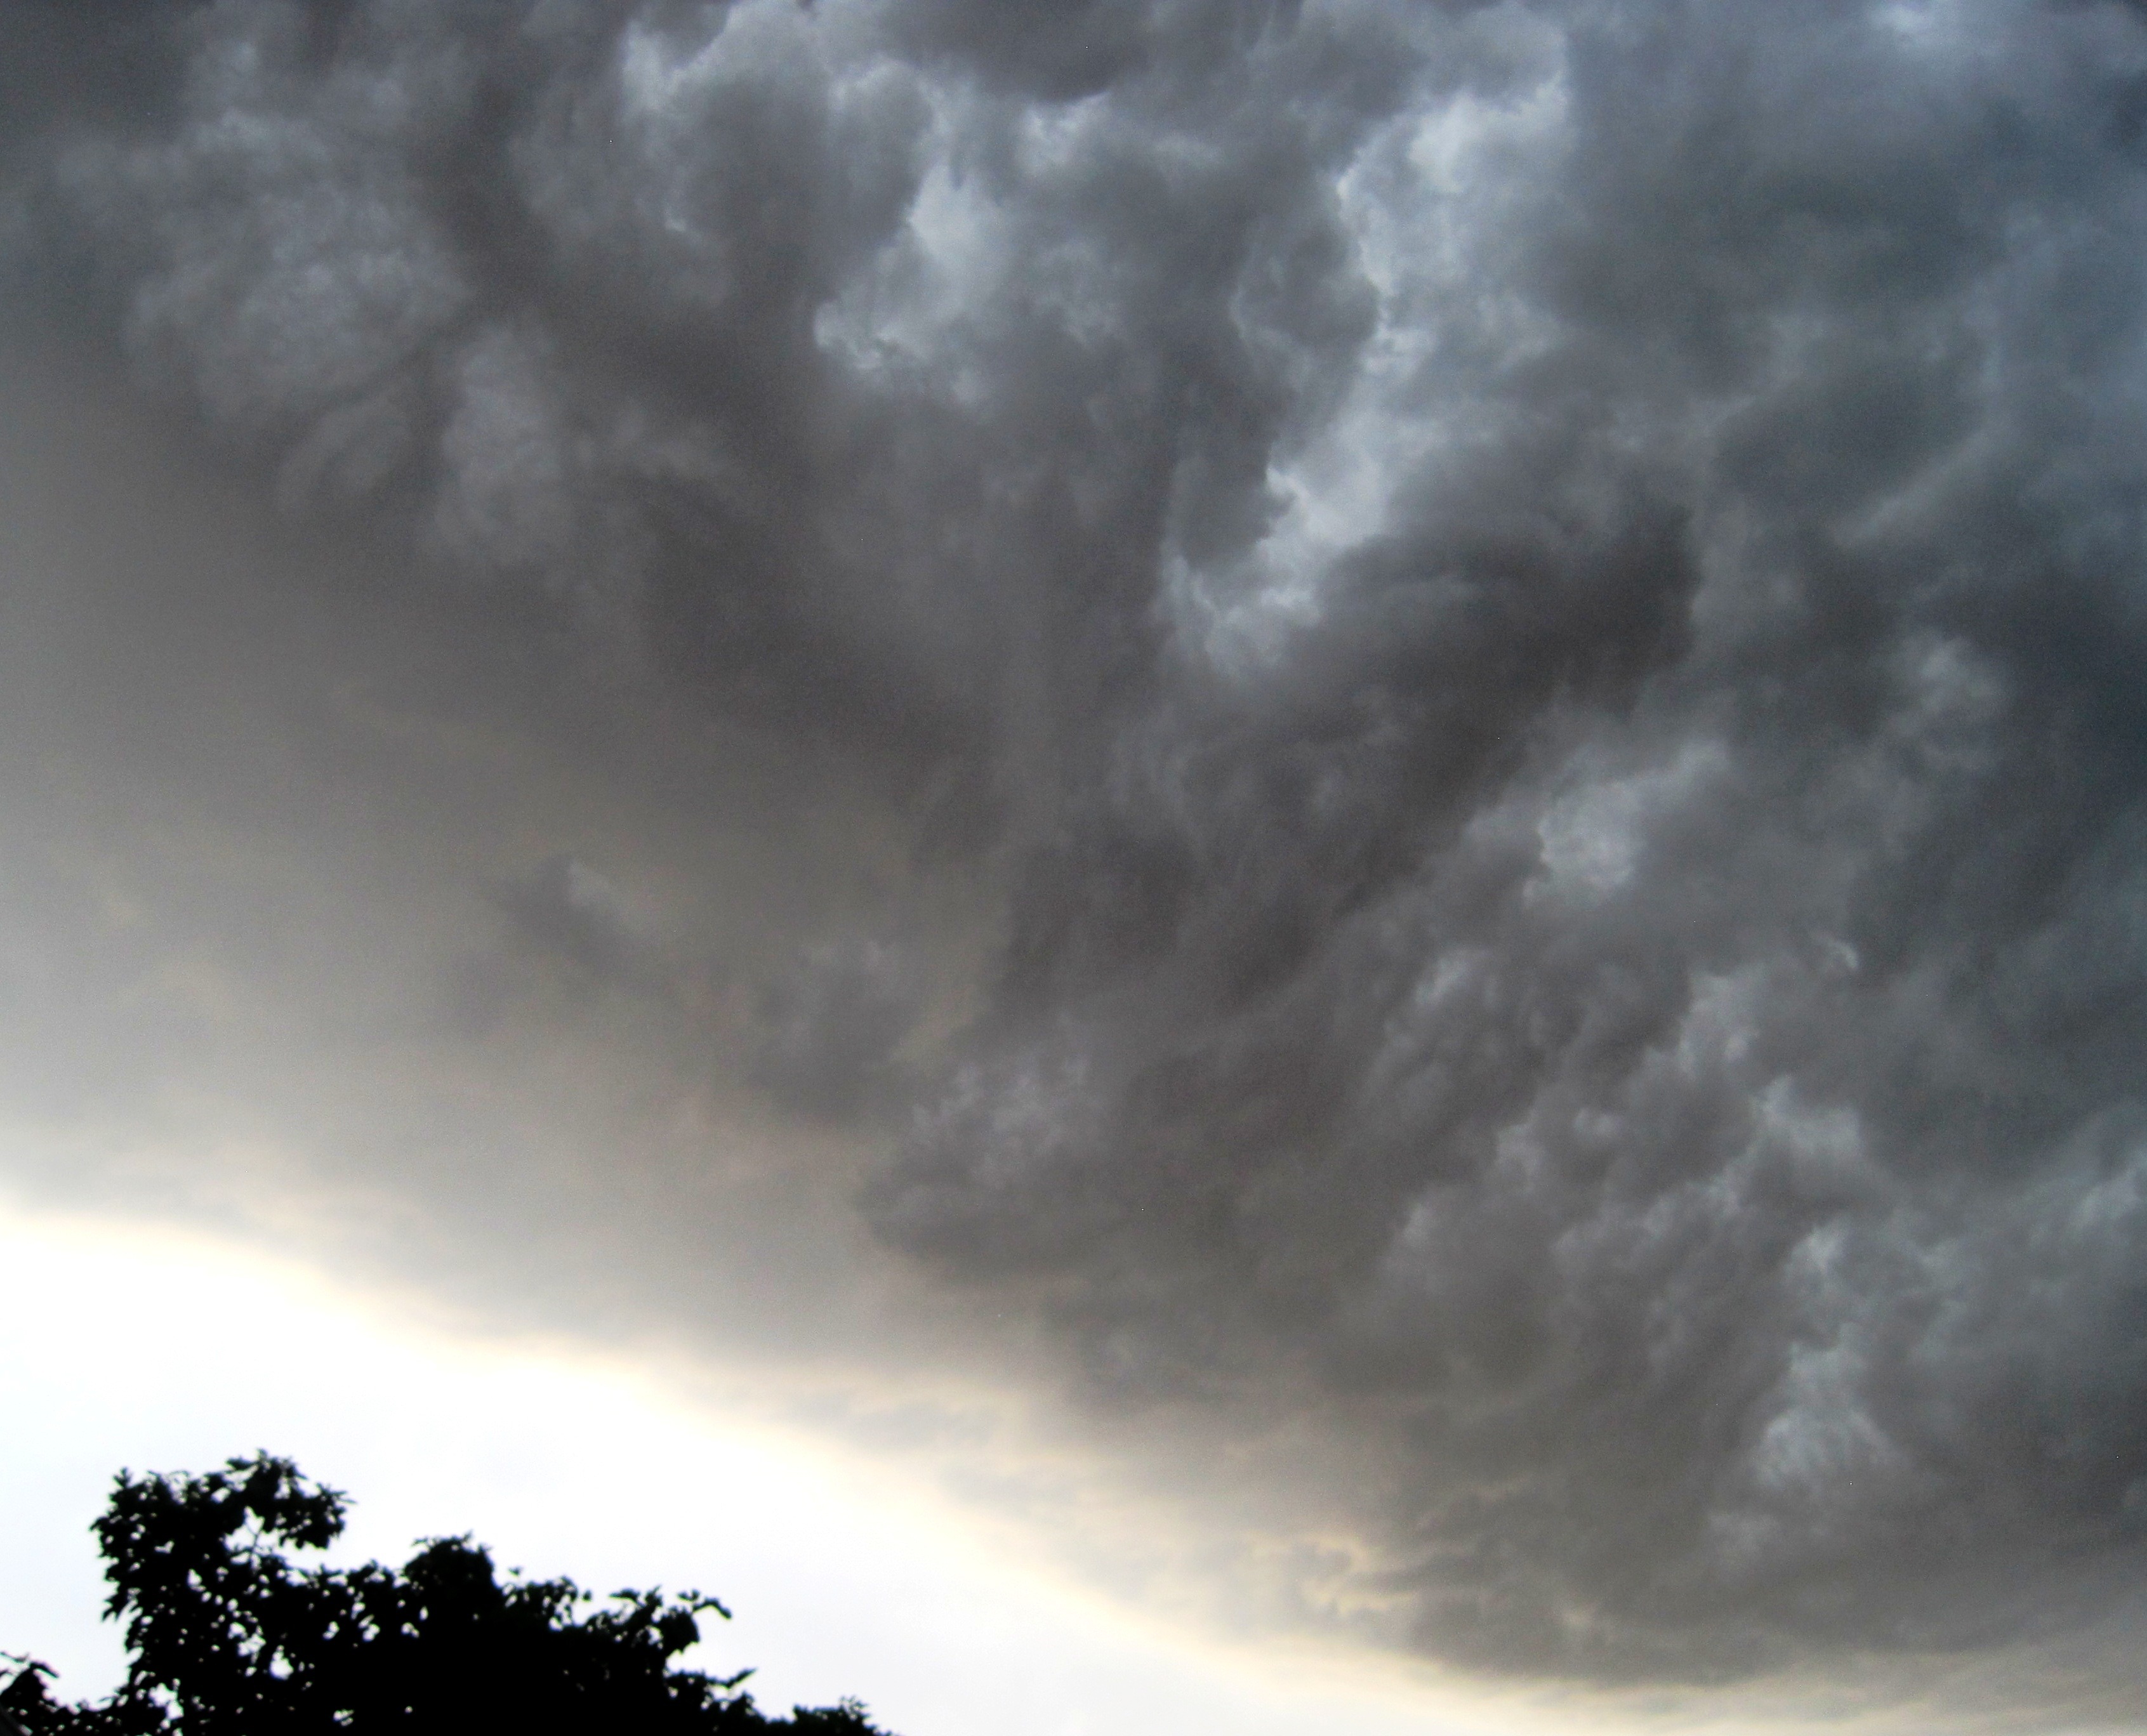
cloud, sky, atmosphere, dark, weather, storm, cumulus, edge, bank, thunderstorm, heavy, lit, active, ominous, phenomenon, violent, meteorological phenomenon